2008 Canada listeriosis outbreak

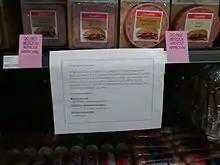
A meat recall notice placed in the deli section of Sobeys grocery store

The 2008 Canadian listeriosis outbreak was a widespread outbreak of listeriosis in Canada linked to cold cuts from a Maple Leaf Foods plant in Toronto, Ontario. There were 57 total confirmed cases, resulting in 23 deaths.